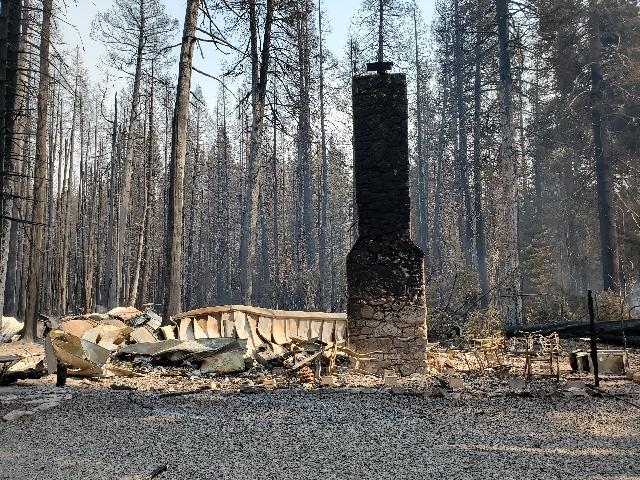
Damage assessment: destroyed